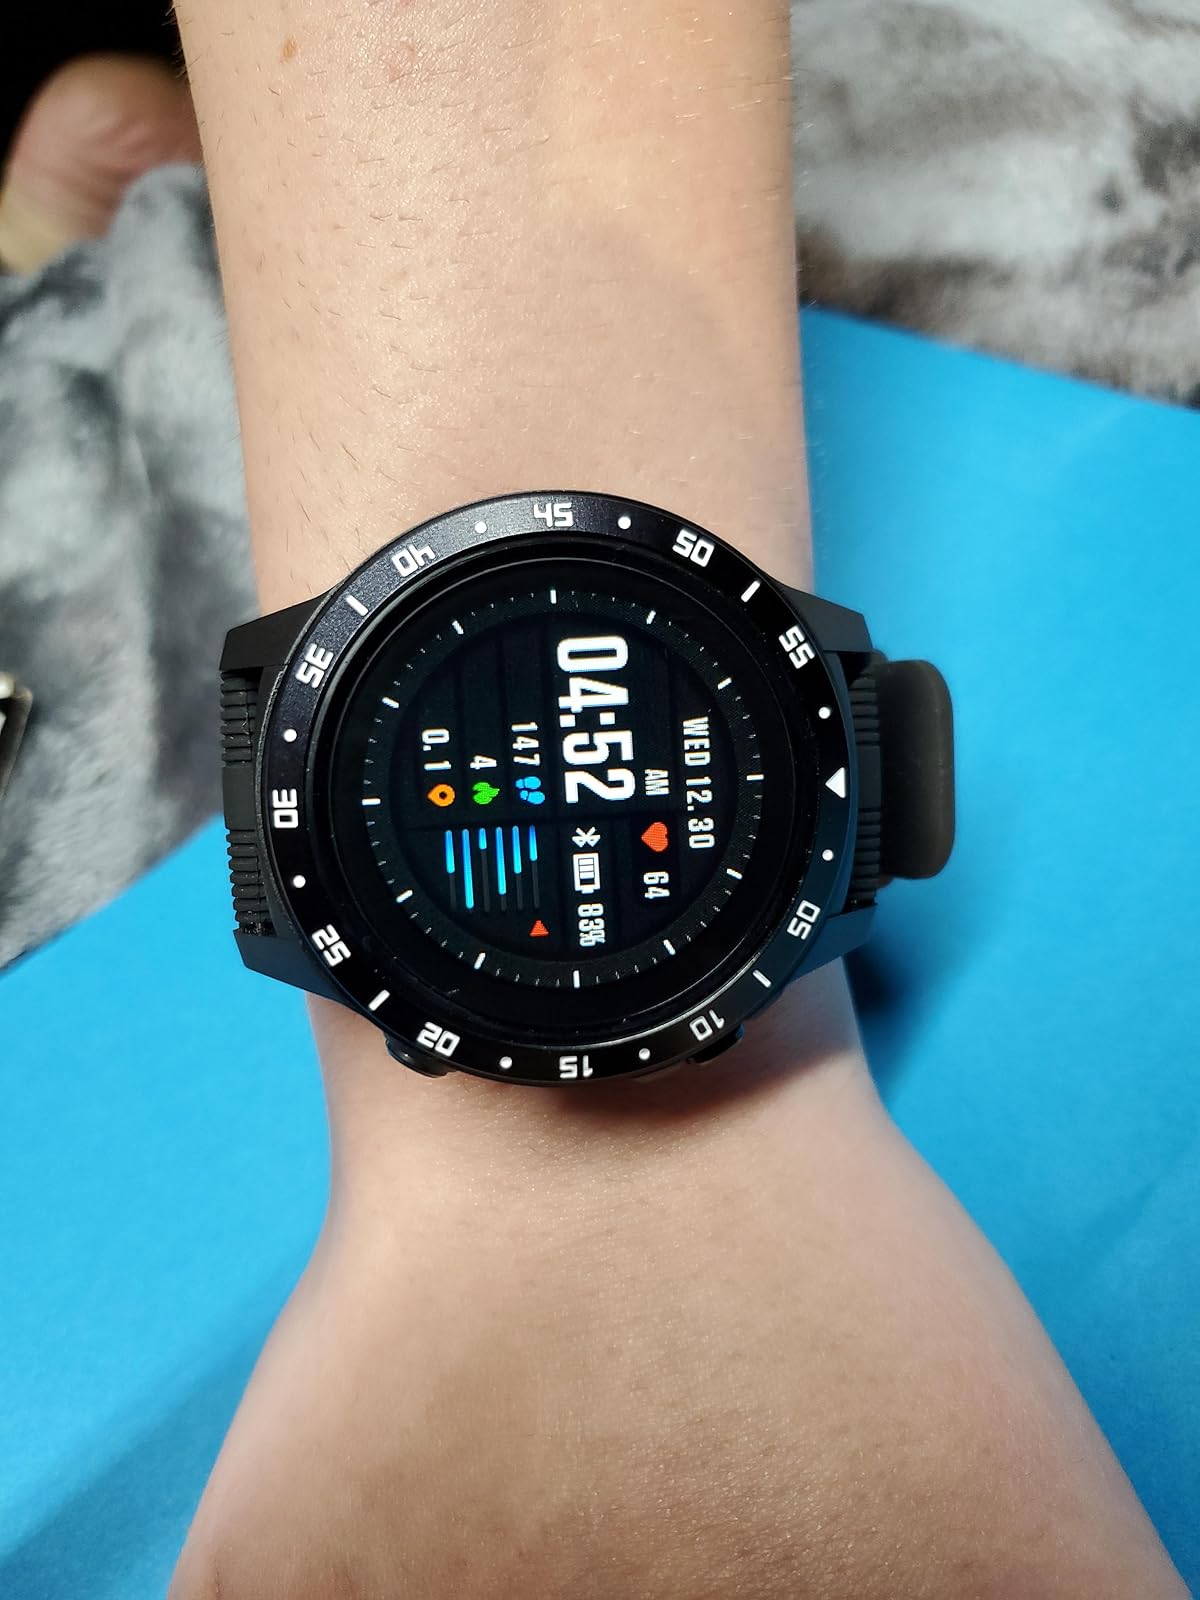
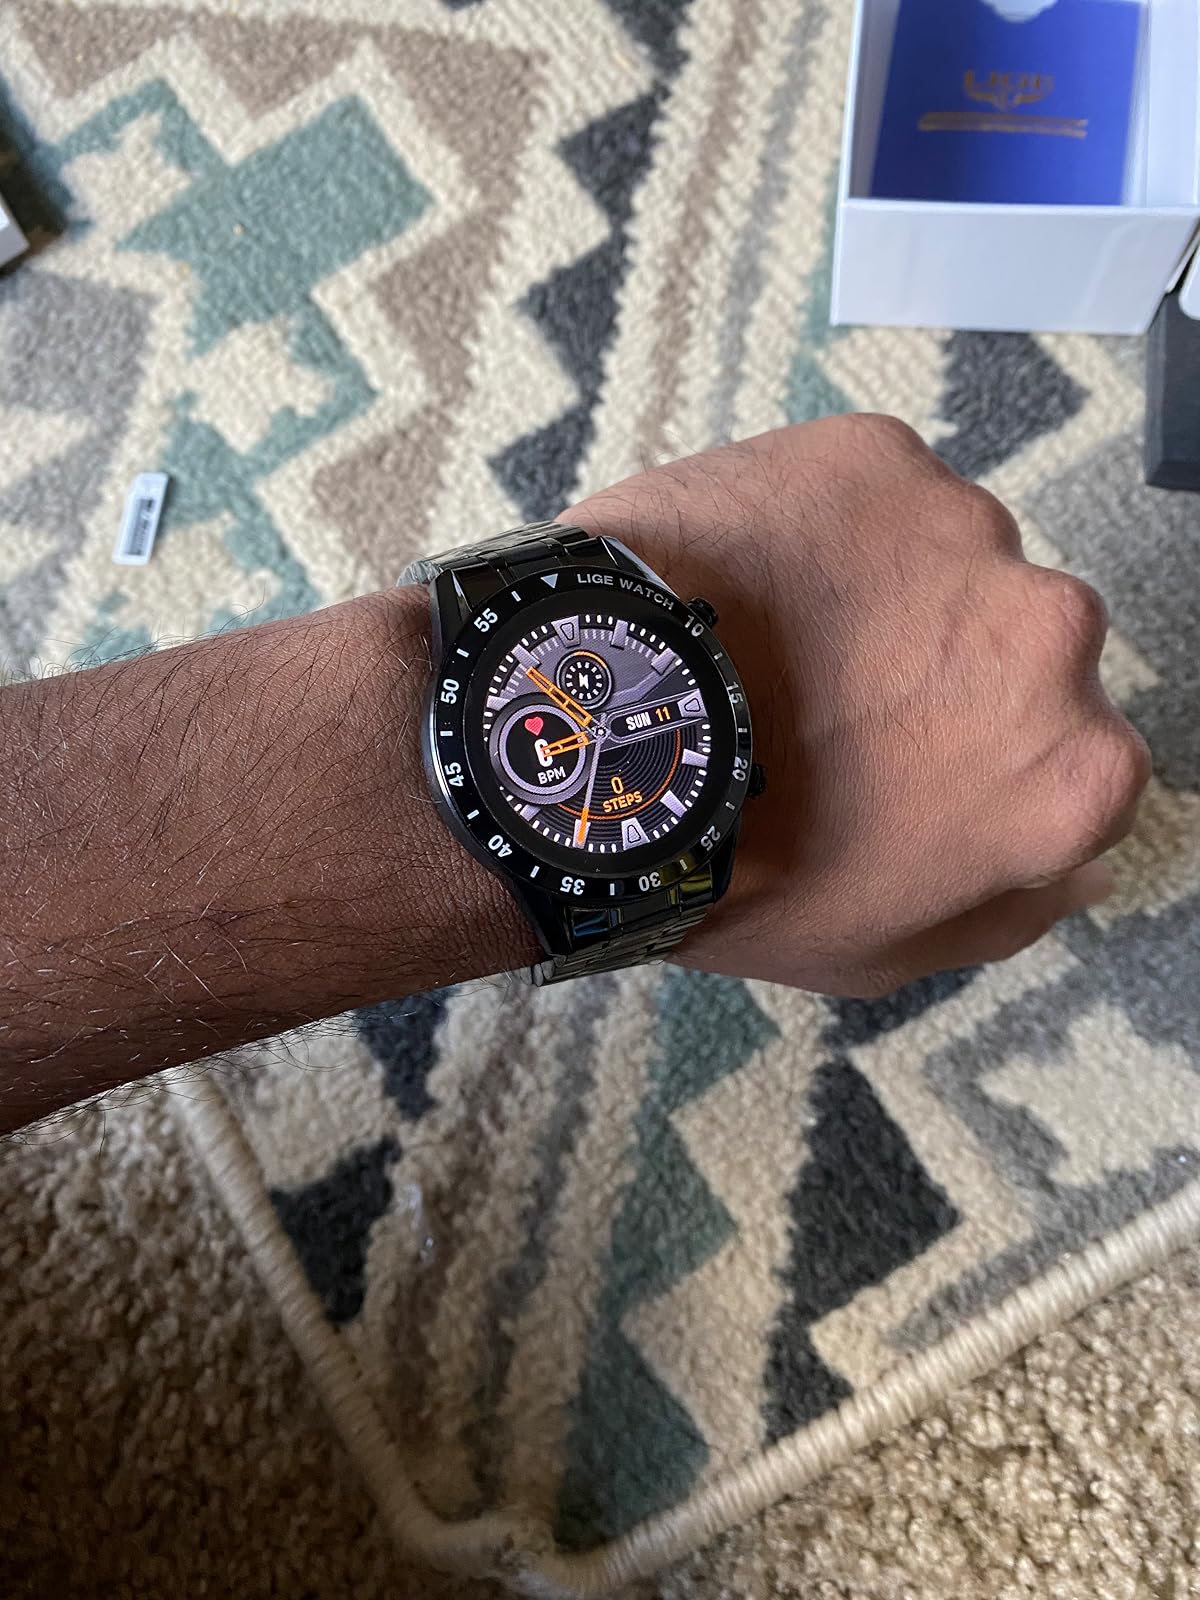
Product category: smartwatch
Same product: no